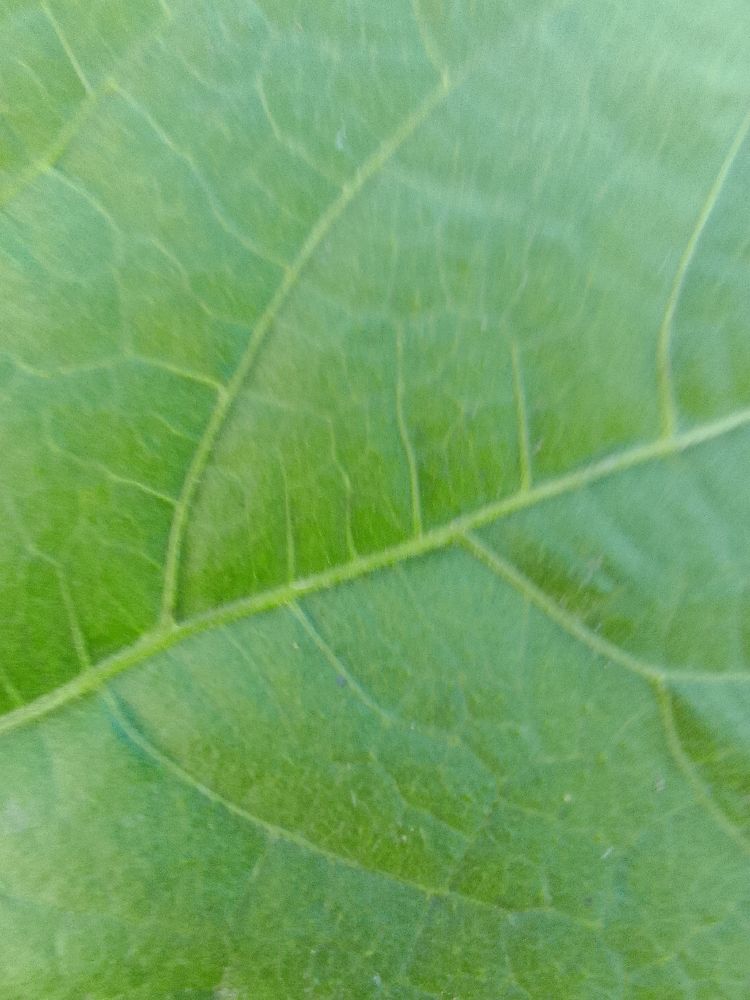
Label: healthy